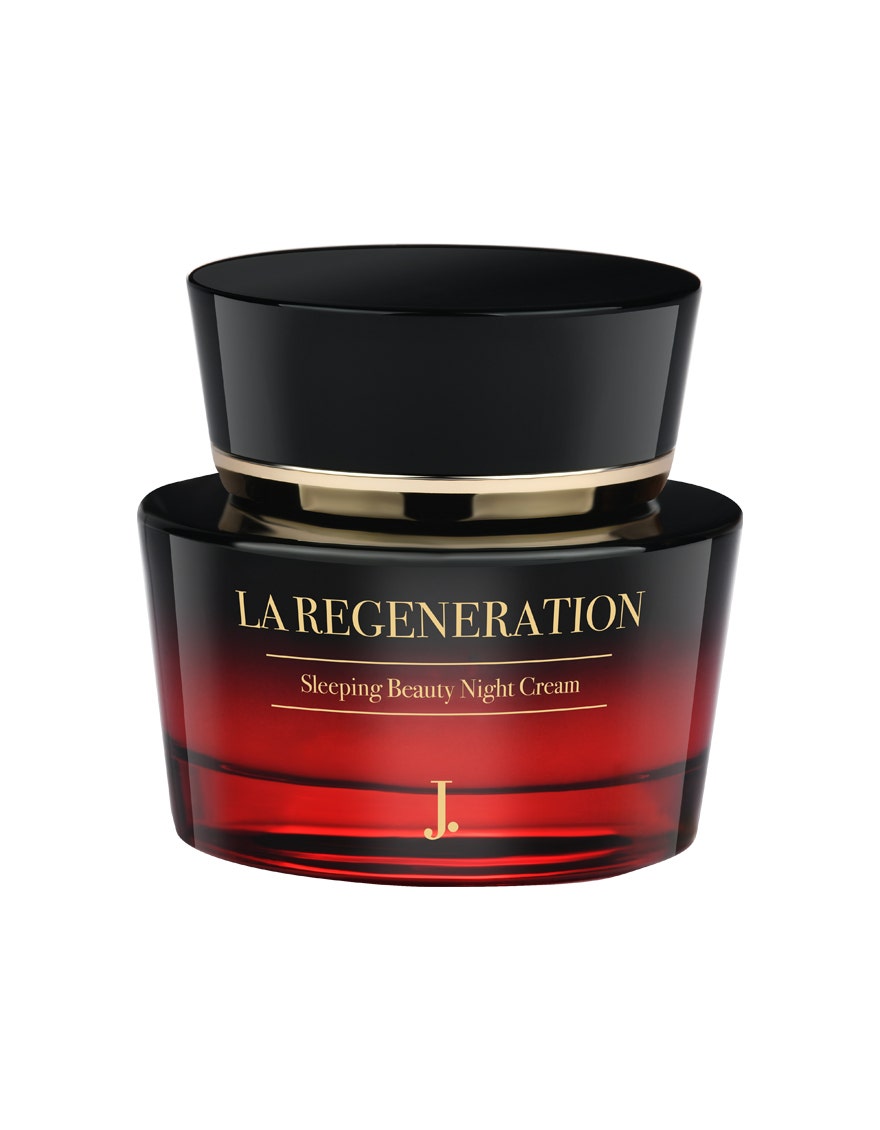
l'regeneration night cream